Advanced Mobile Phone System

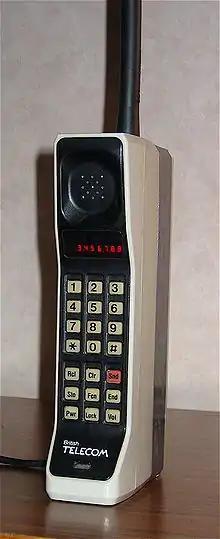
Motorola DynaTAC 8000X TACS mobile phone

Advanced Mobile Phone System (AMPS) was an analog mobile phone system standard originally developed by Bell Labs and later modified in a cooperative effort between Bell Labs and Motorola. It was officially introduced in the Americas on October 13, 1983, and was deployed in many other countries too, including Israel in 1986, Australia in 1987, Singapore in 1988, and Pakistan in 1990. It was the primary analog mobile phone system in North America (and other locales) through the 1980s and into the 2000s. As of February 18, 2008, carriers in the United States were no longer required to support AMPS and companies such as AT&T and Verizon Communications have discontinued this service permanently. AMPS was discontinued in Australia in September 2000, in India by October 2004, in Israel by January 2010, and Brazil by 2010.